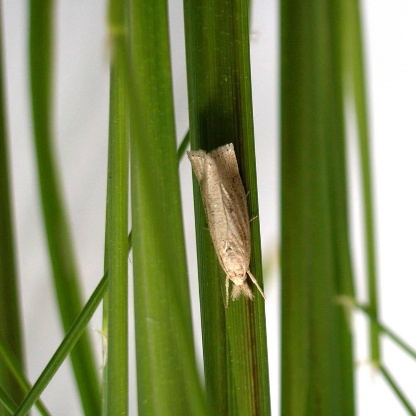
Nhãn: Sâu đục thân (Sọc nâu )( Chilo suppressalis )